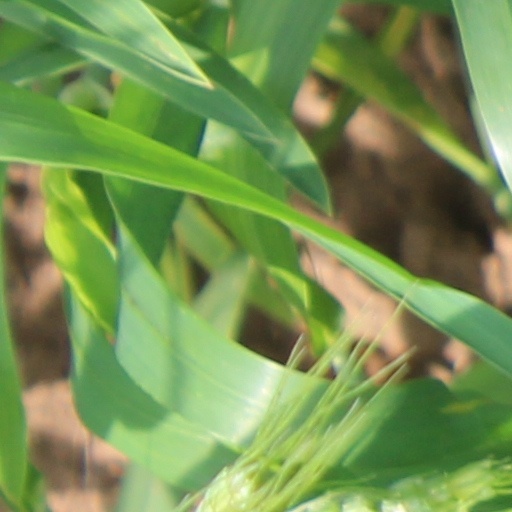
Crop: wheat